Twentieth-century theatre

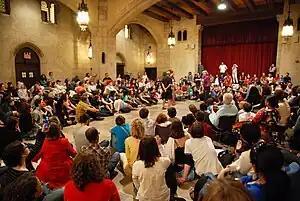
A workshop of Augusto Boal's Theatre of the Oppressed in 2008.

Political theatre is an attempt to rethink the nature and function of theatre in the light of the dynamics of the society outside it and audience involvement within it. It led to profound and original theories of acting, staging and playwriting.